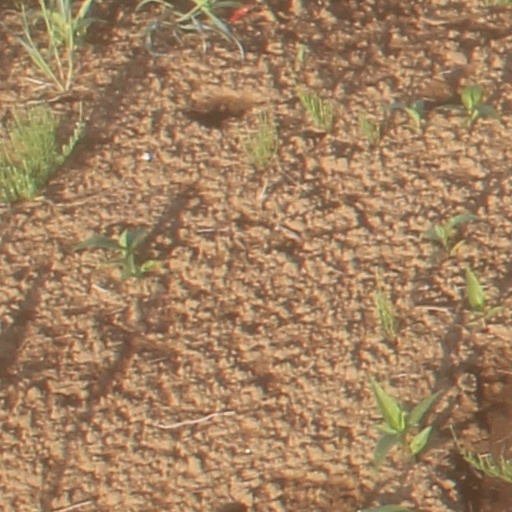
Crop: wheat